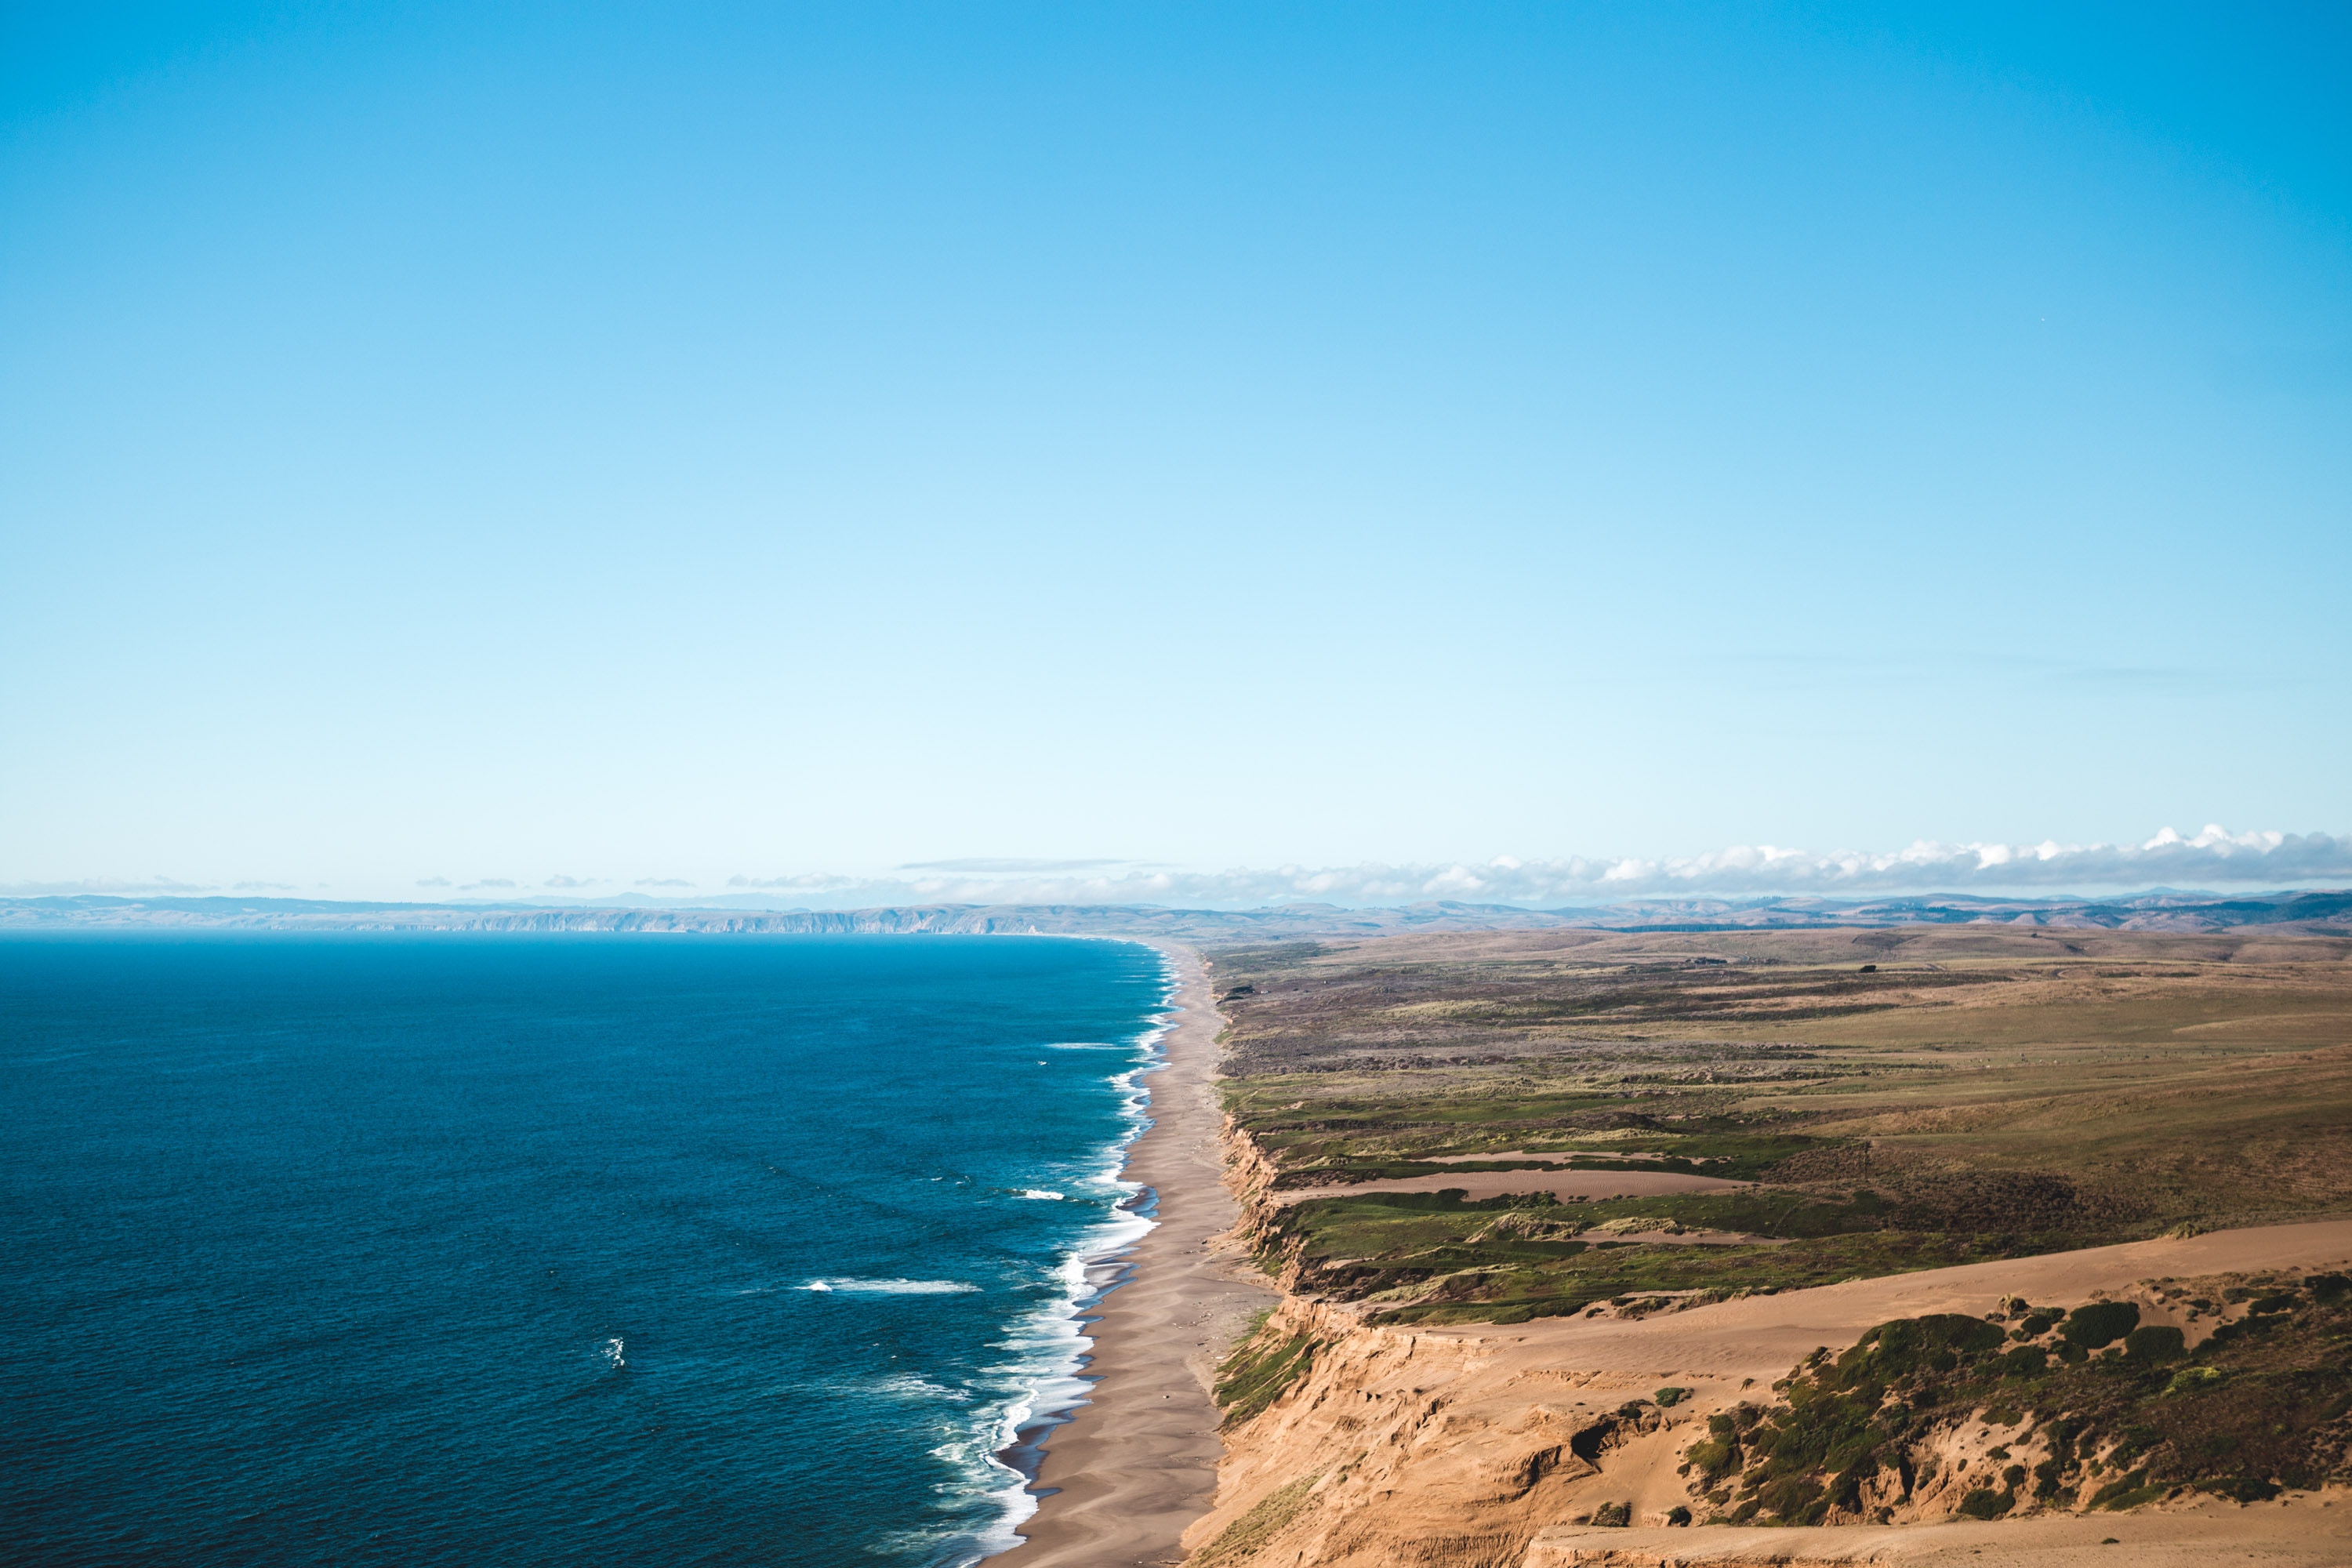
beach, landscape, sea, coast, sand, ocean, horizon, sky, shore, vacation, cliff, daytime, inlet, calm, bay, peninsula, terrain, headland, cape, spit, aerial photography, atmosphere of earth, promontory, coastal and oceanic landforms